Alvarezsauridae

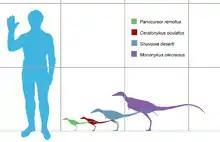
Size comparison of several parvicursorines: "Parvicursor remotus" (green), "Ceratonykus oculatus" (red), "Shuvuuia deserti" (blue), and "Mononykus olecranus" (violet).

Alvarezsaurids ranged from to in length, although some possible members may have been larger, including the European "Heptasteornis" that may have reached long. Fossils attributed to alvarezsaurids have also been found in North and South America and Asia, and range in age from about 86 to 66 million years ago.